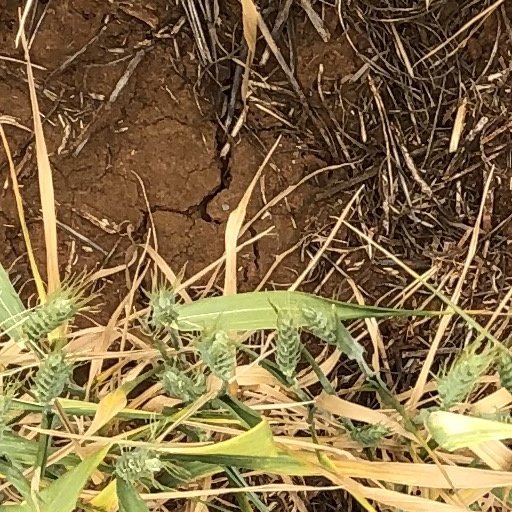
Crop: wheat